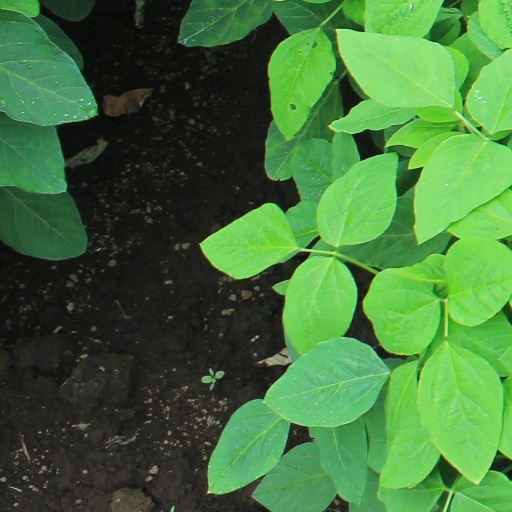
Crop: soybean